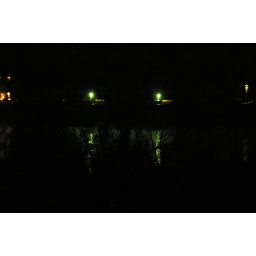
green lights in the water